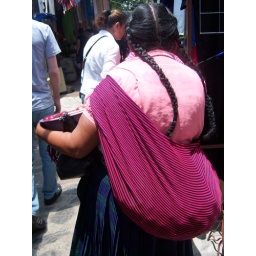
Woman selling fruit in the market